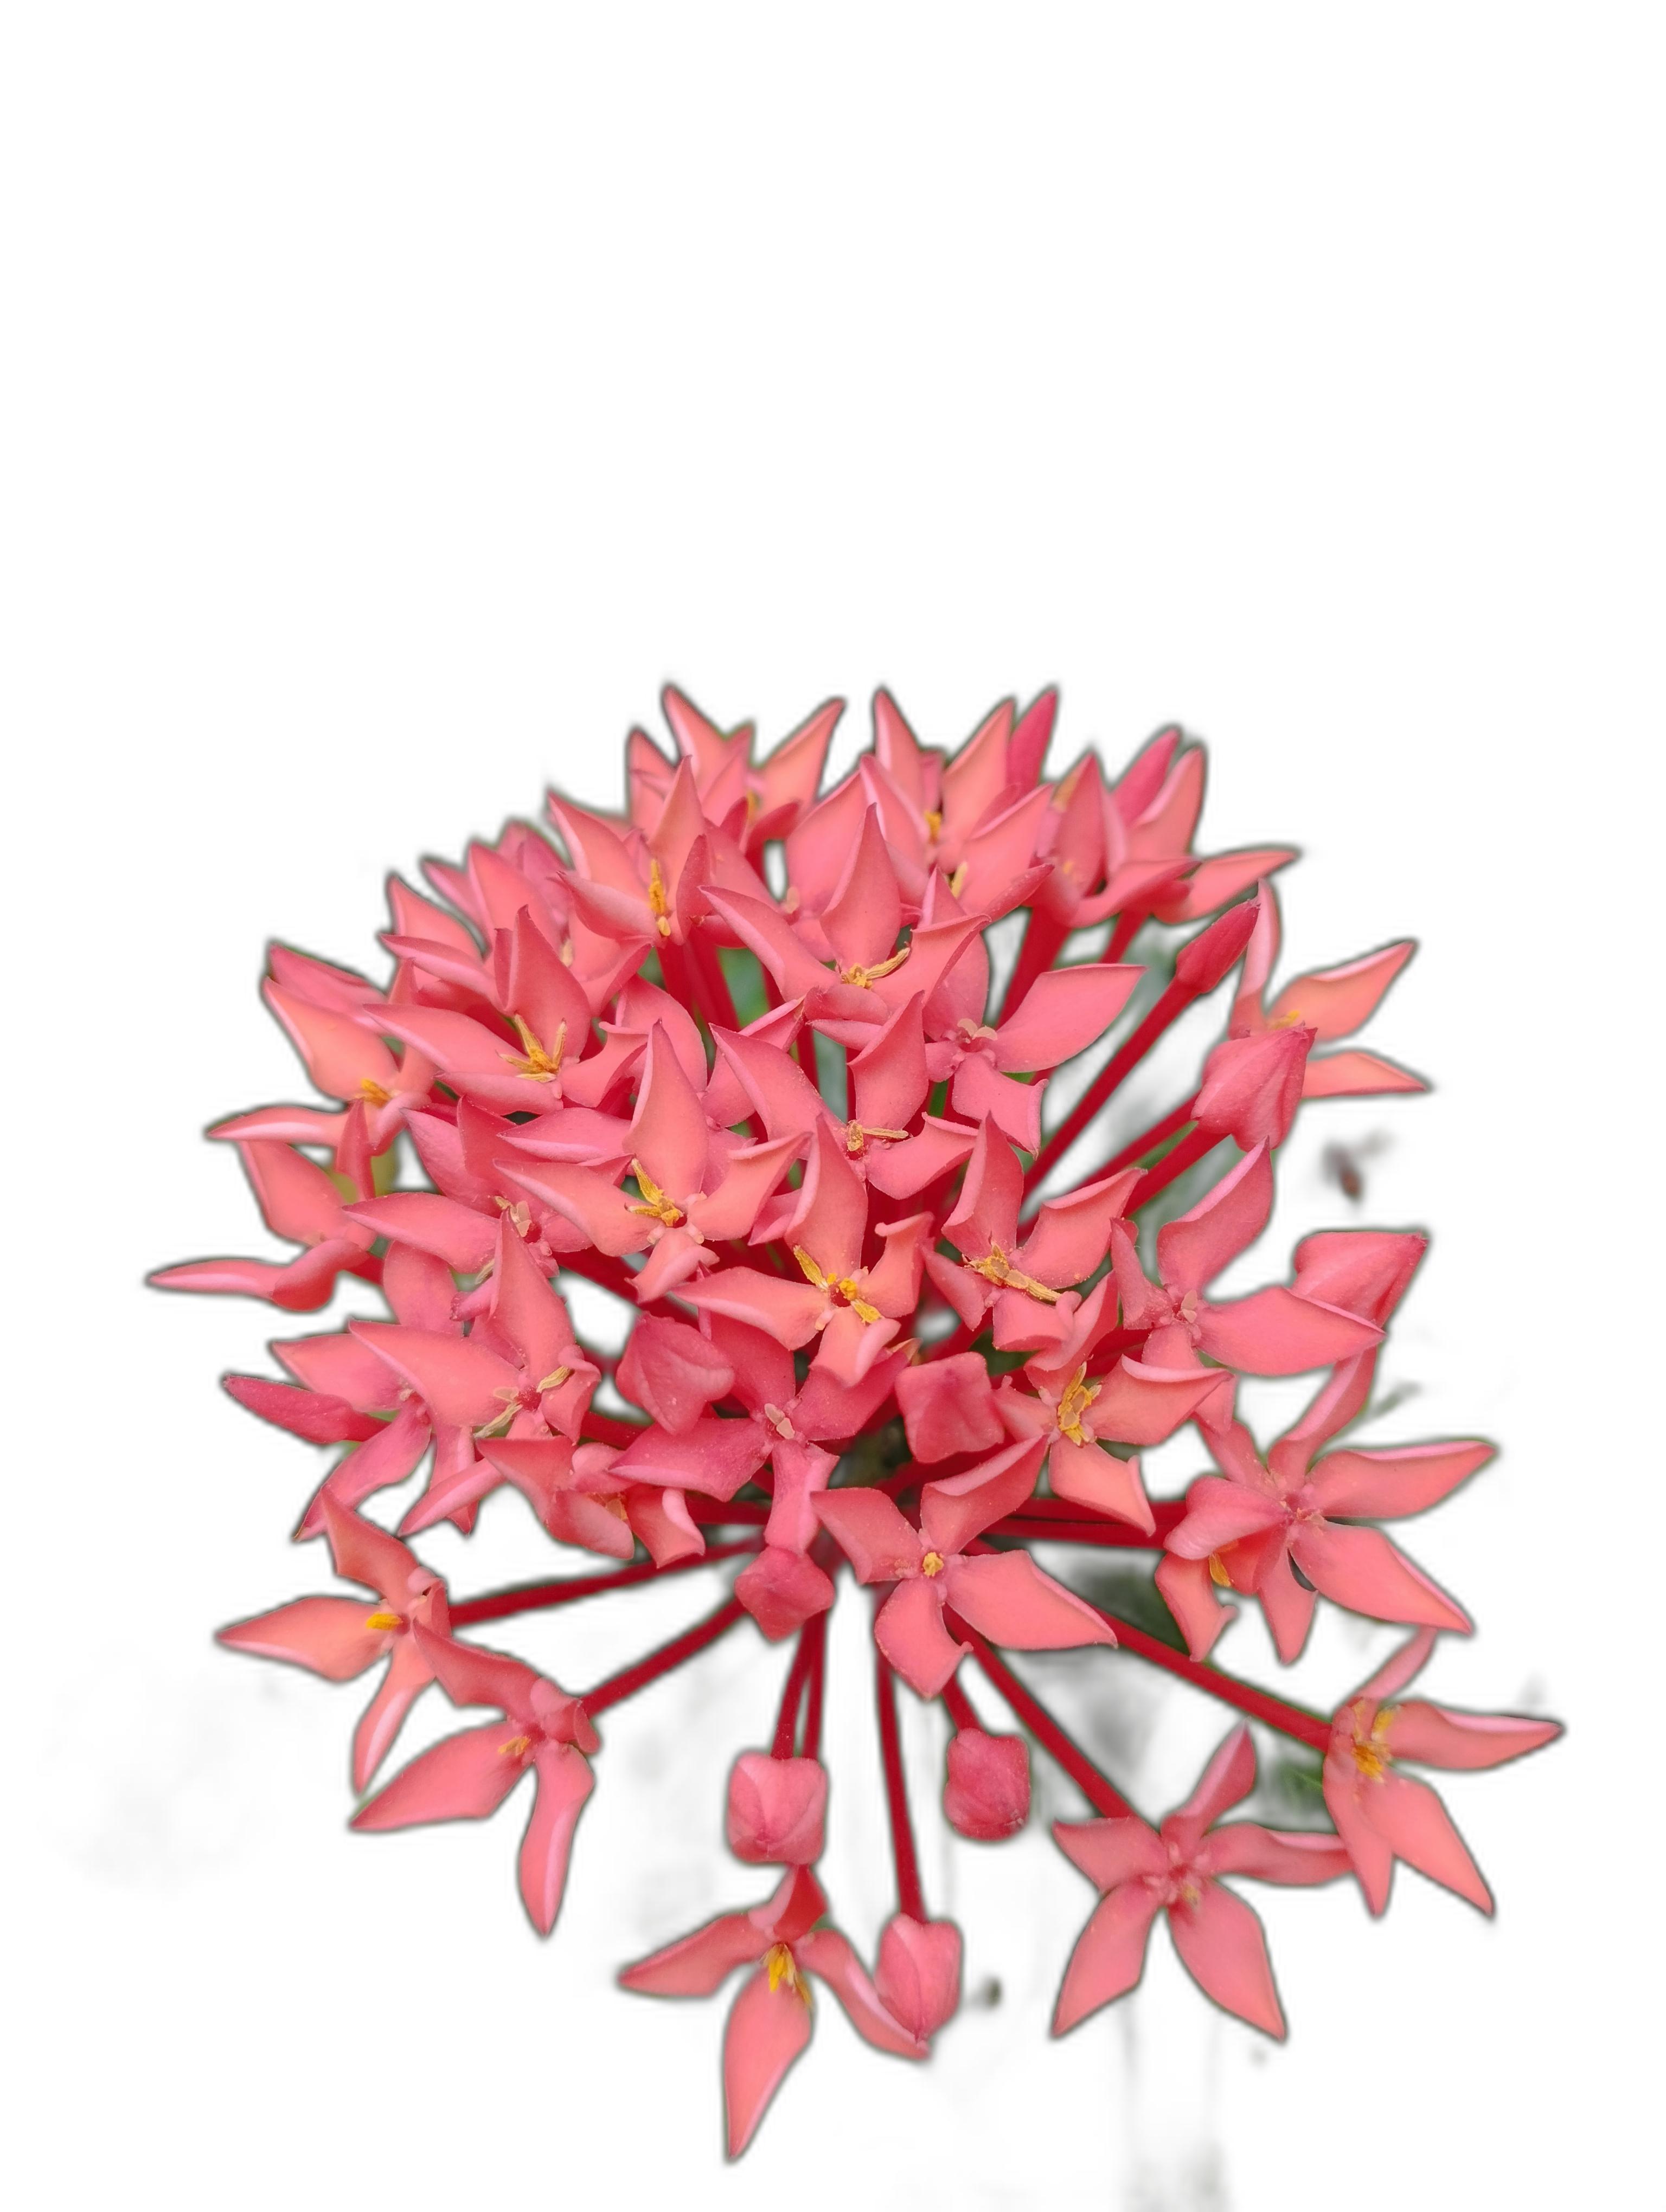
Label: Jungle geranium